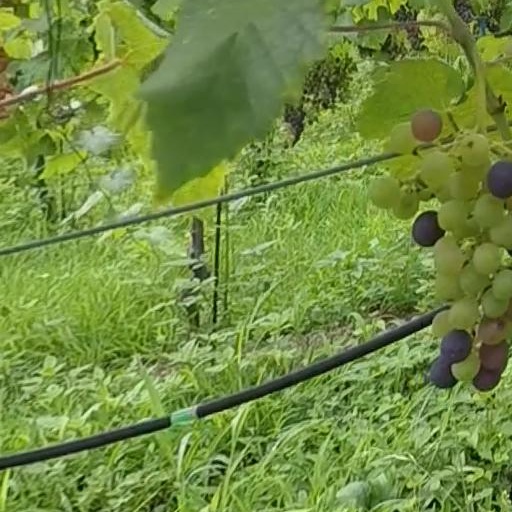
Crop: grape